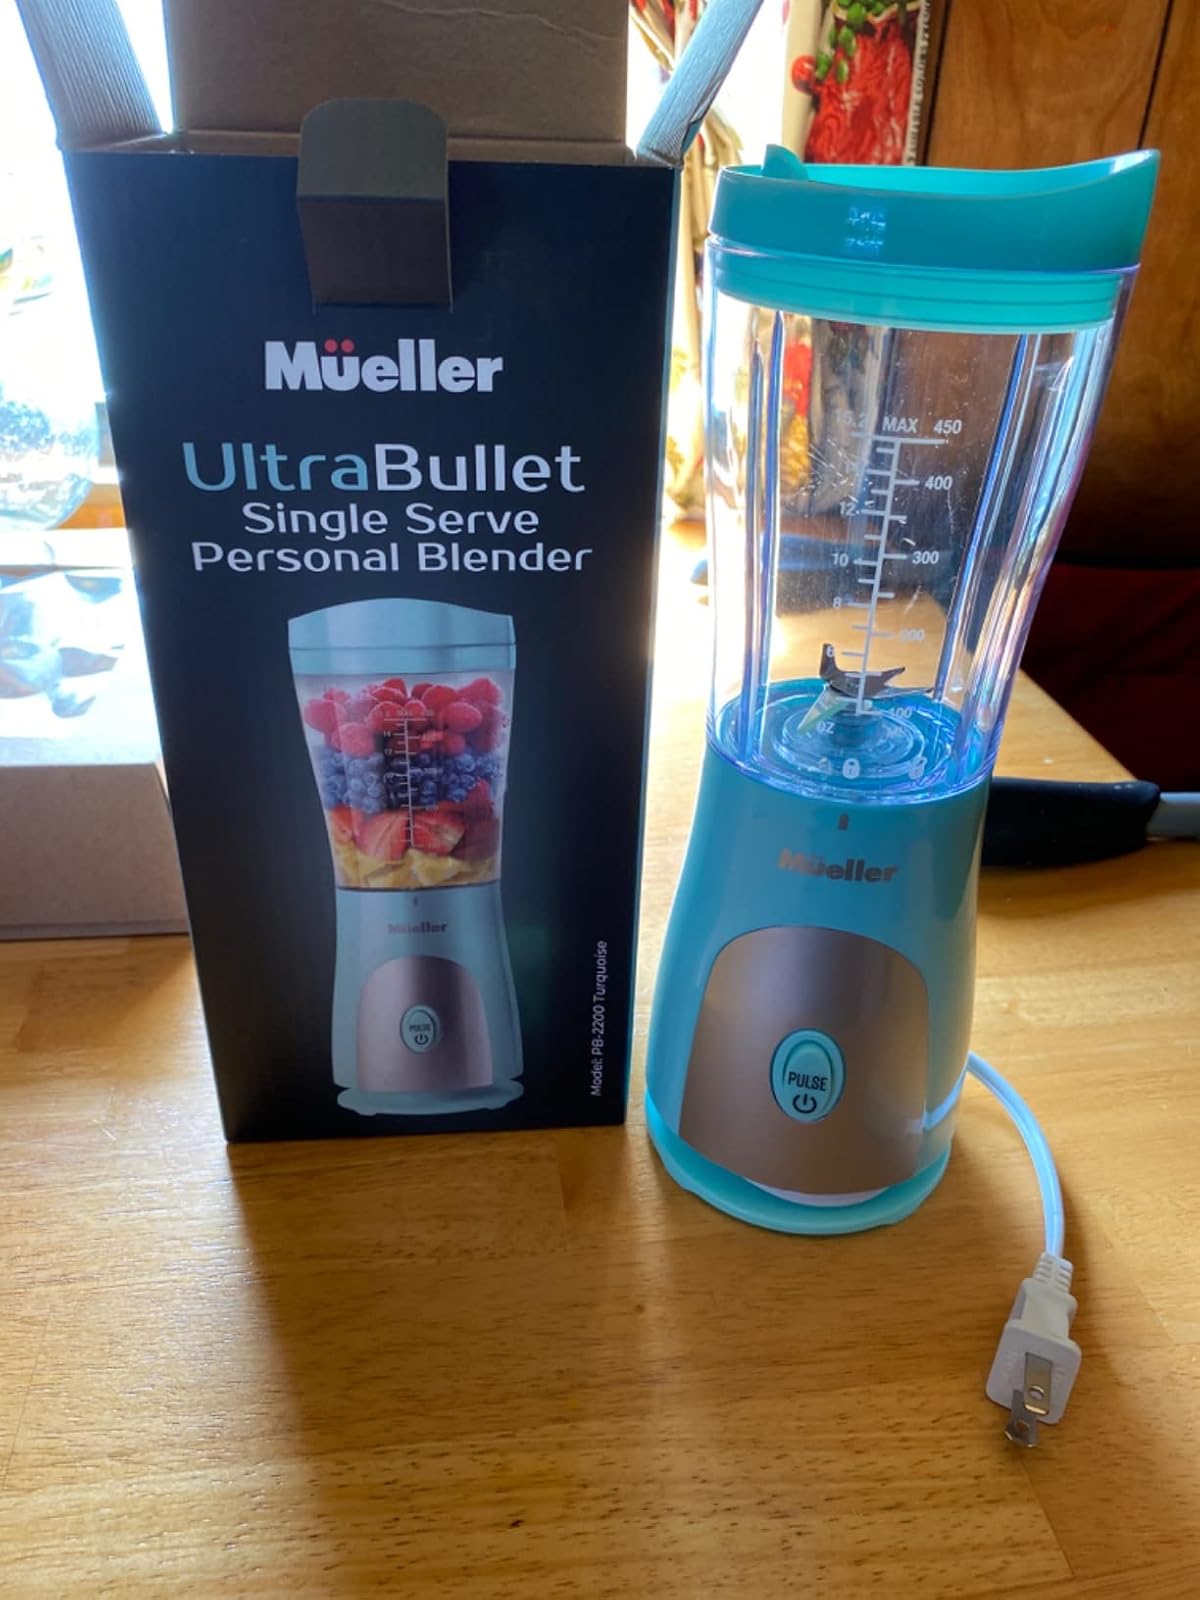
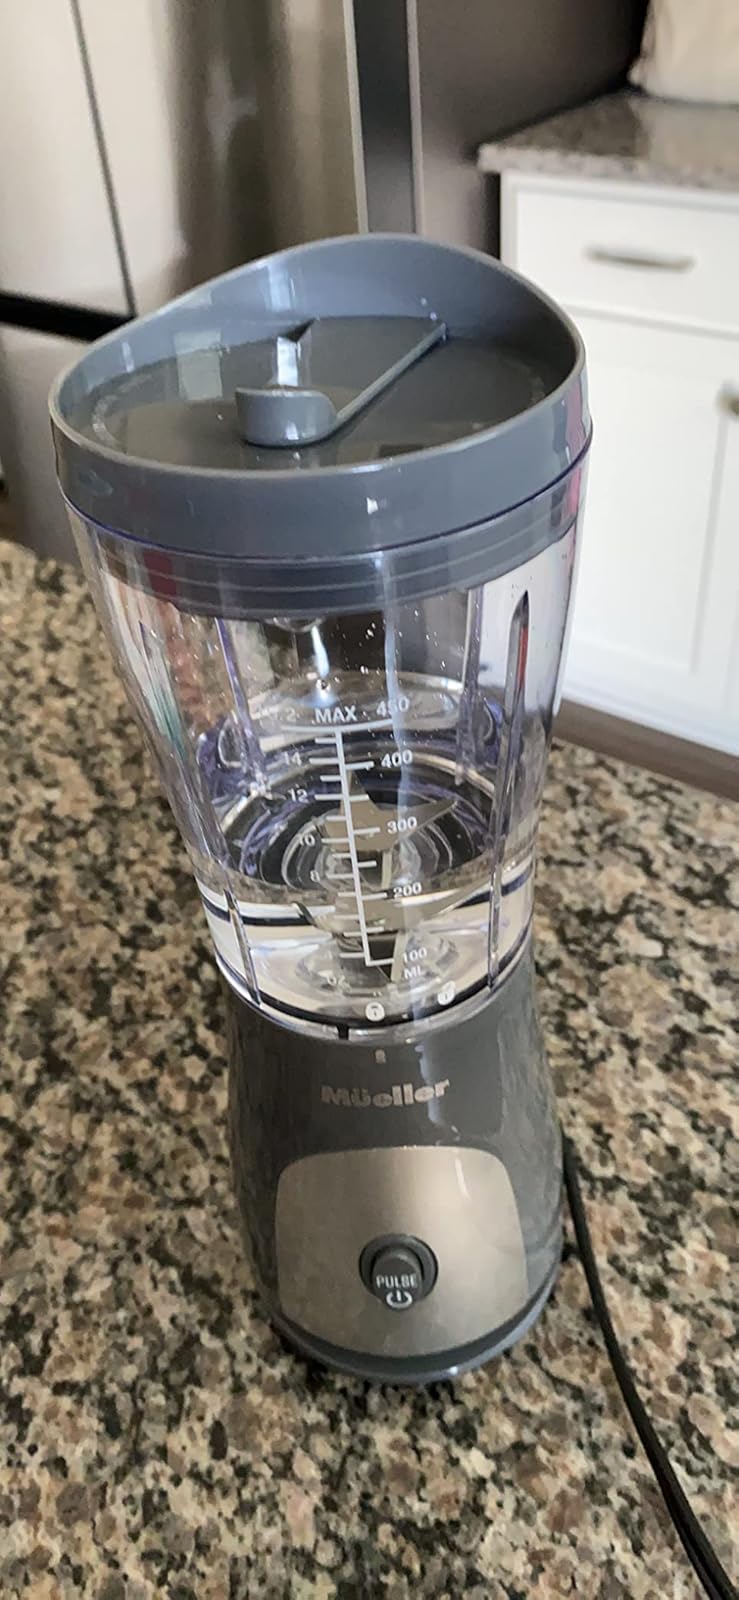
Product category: items_blender
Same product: no